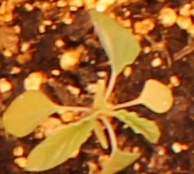
Label: Palmer Amaranth